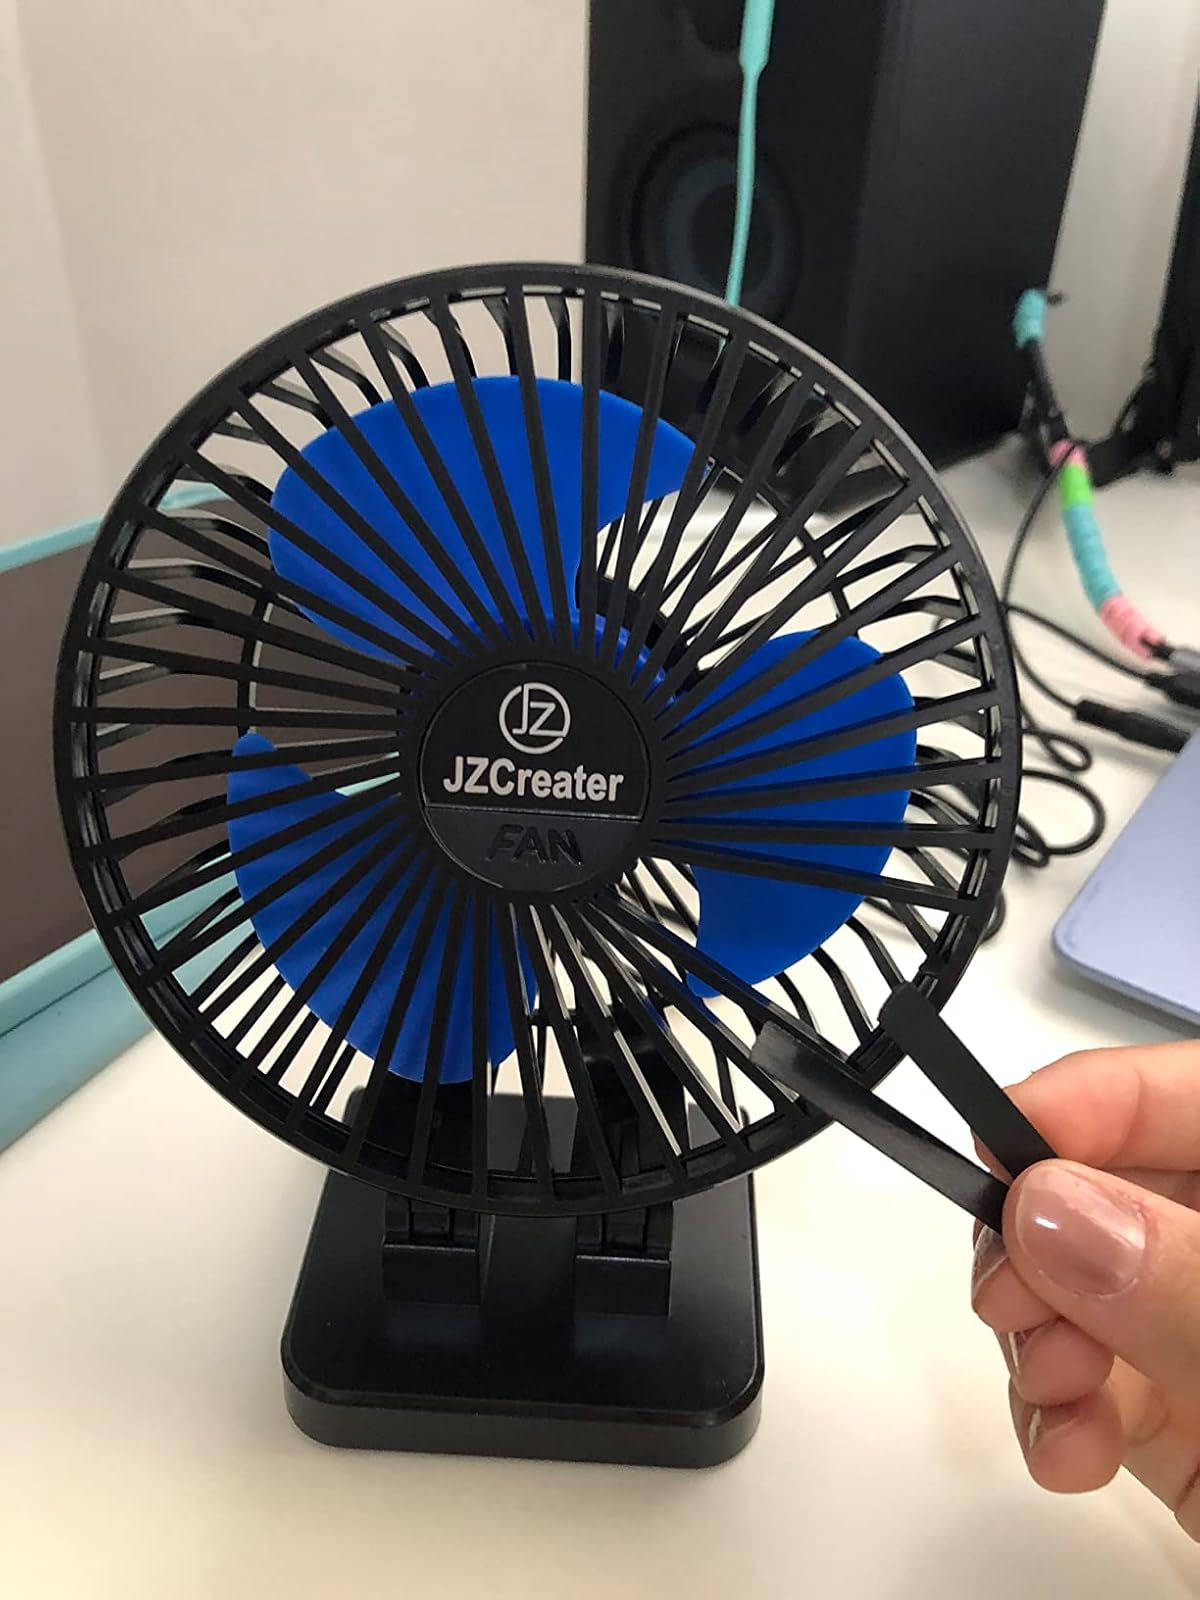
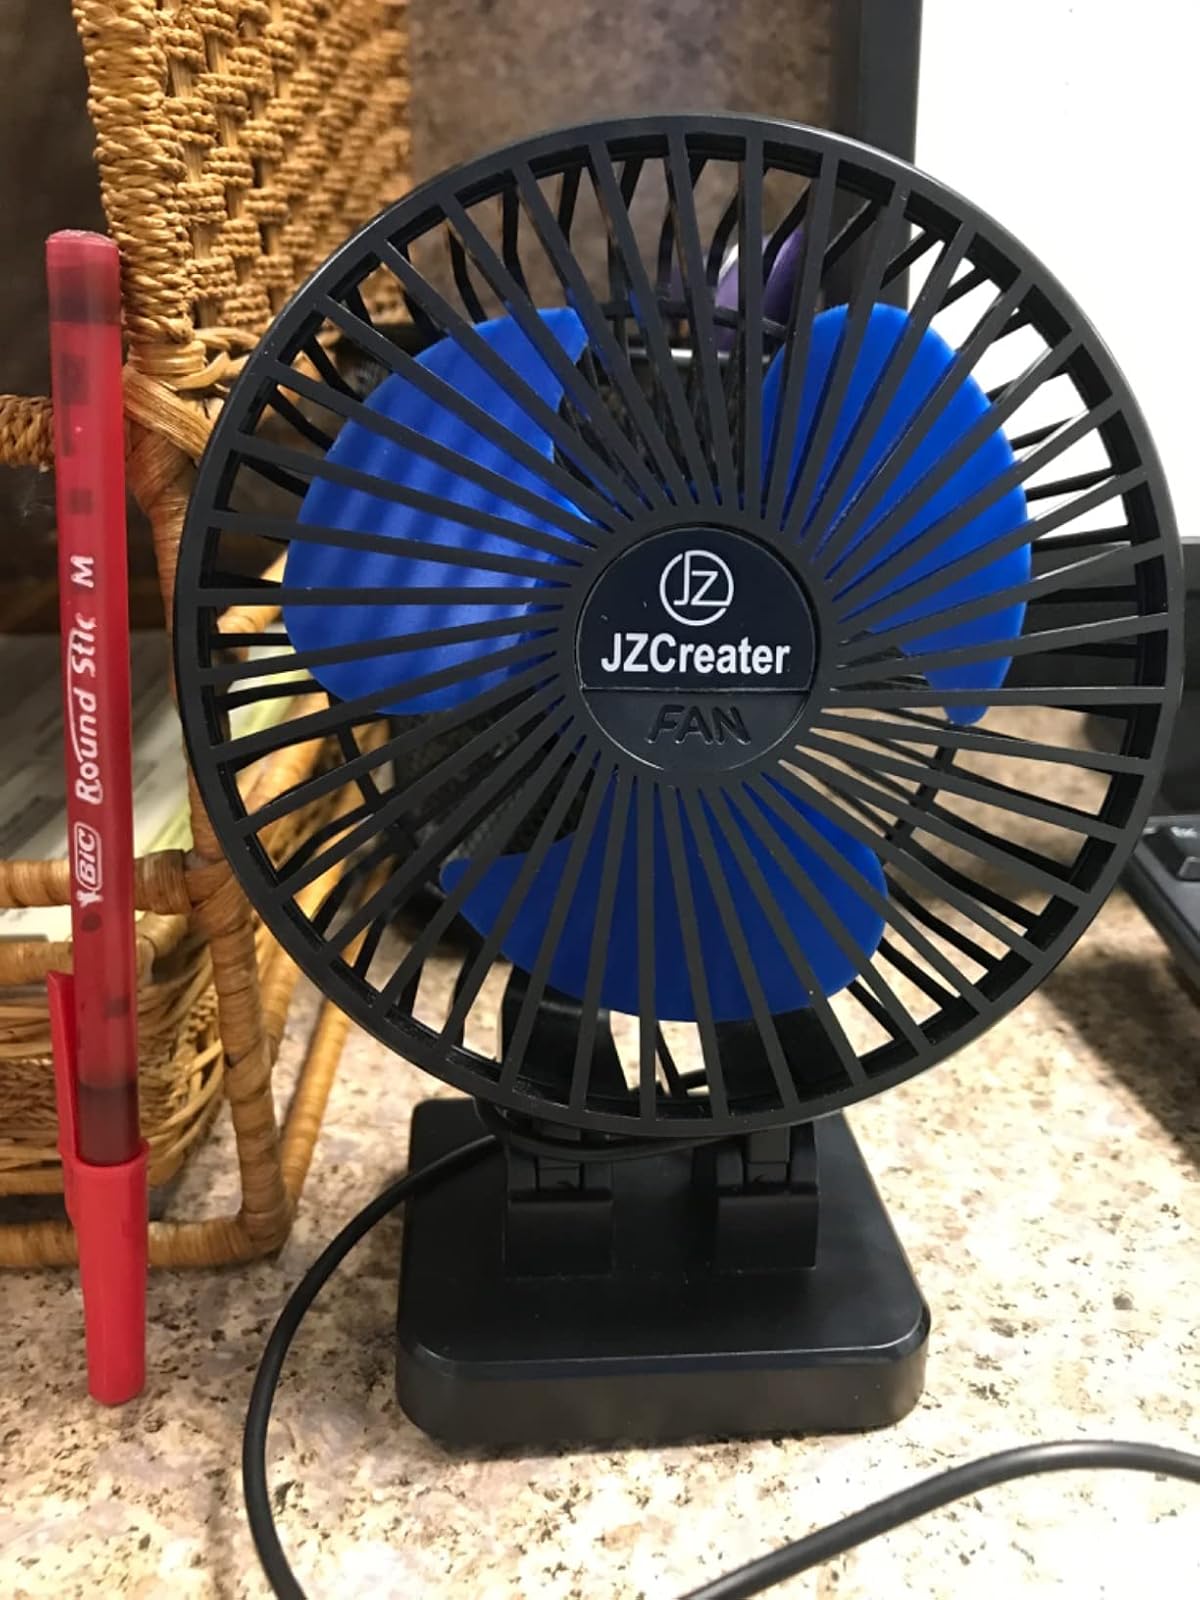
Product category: fan
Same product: yes